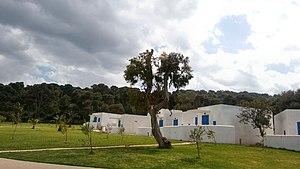
Corne d'Or
Tipaza, est une ville algérienne côtière et une commune de la wilaya de Tipaza dont elle est le chef-lieu, située à 61 km à l'ouest d'Alger.